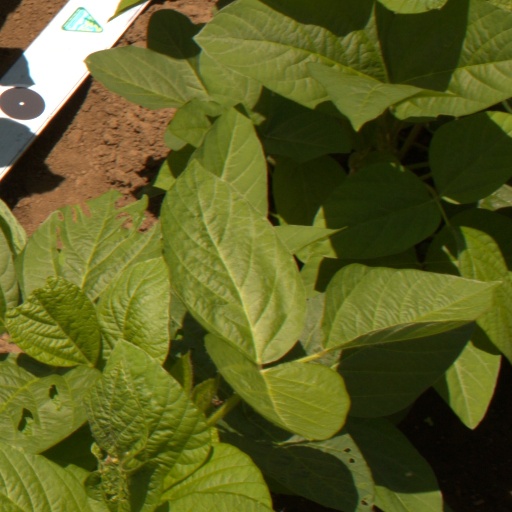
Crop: soybean